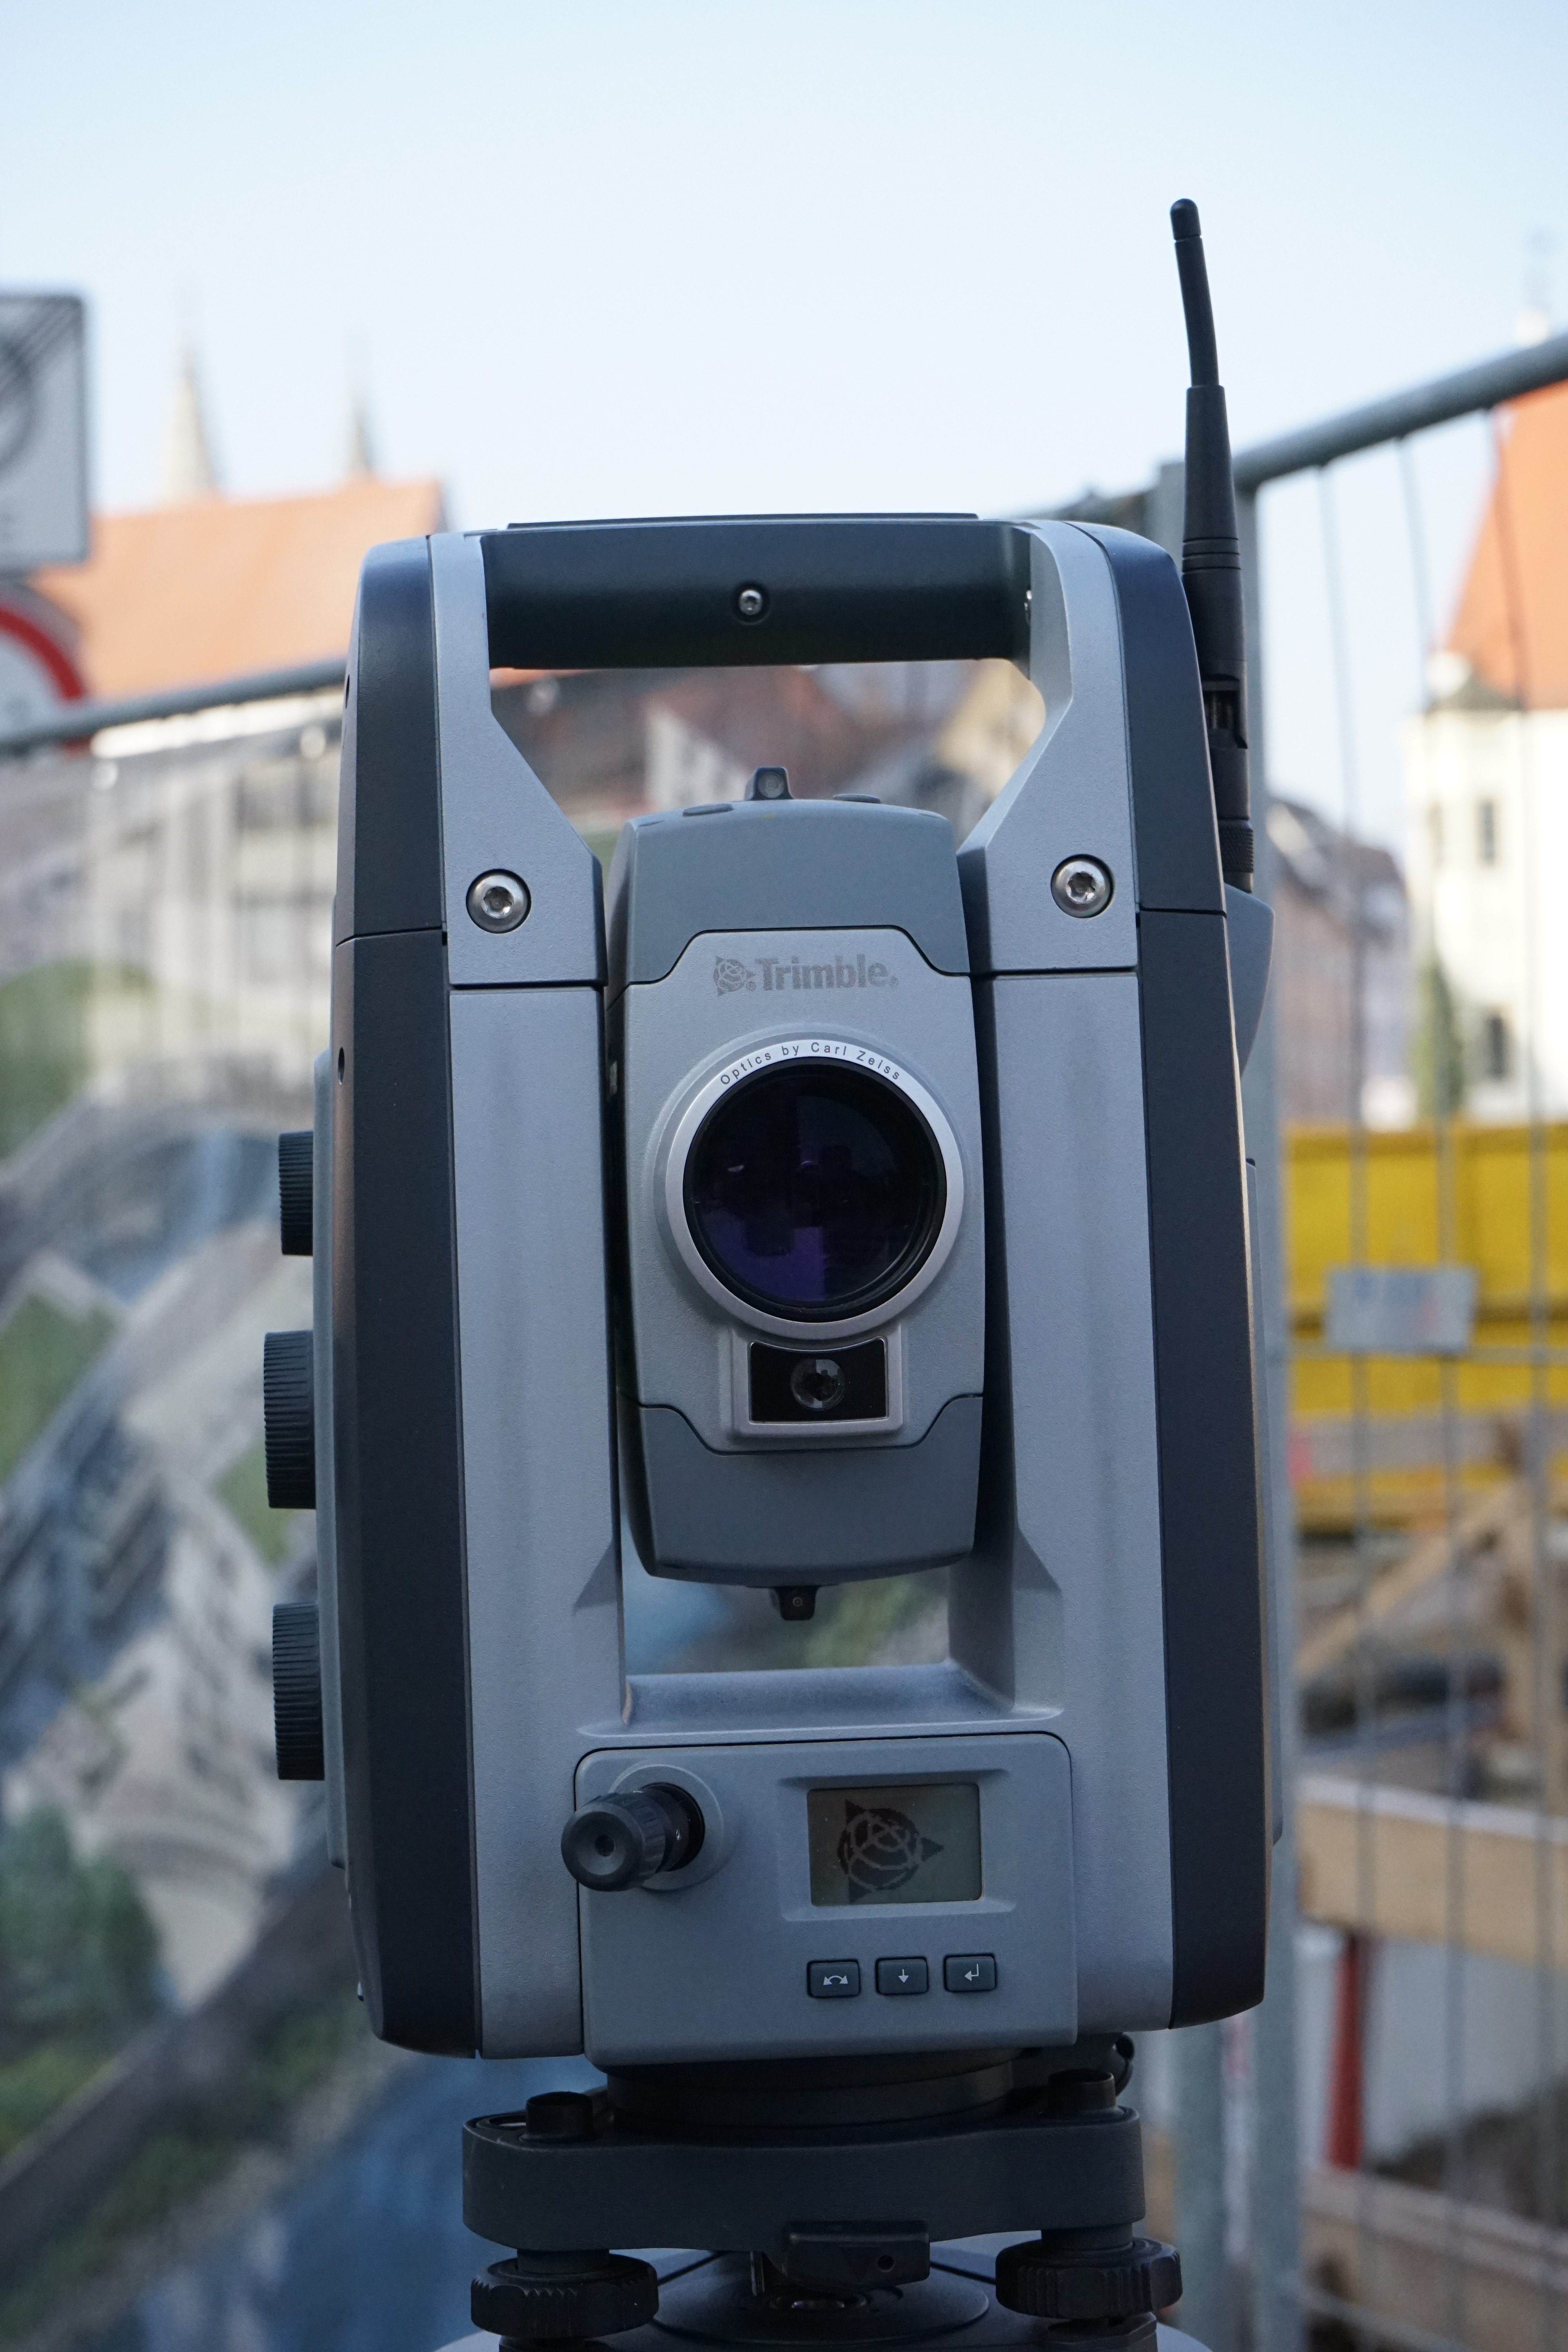
technology, camera, vehicle, video camera, hardware, bearing, construction work, distance measurement, cameras optics, camera accessory, measuring instrument